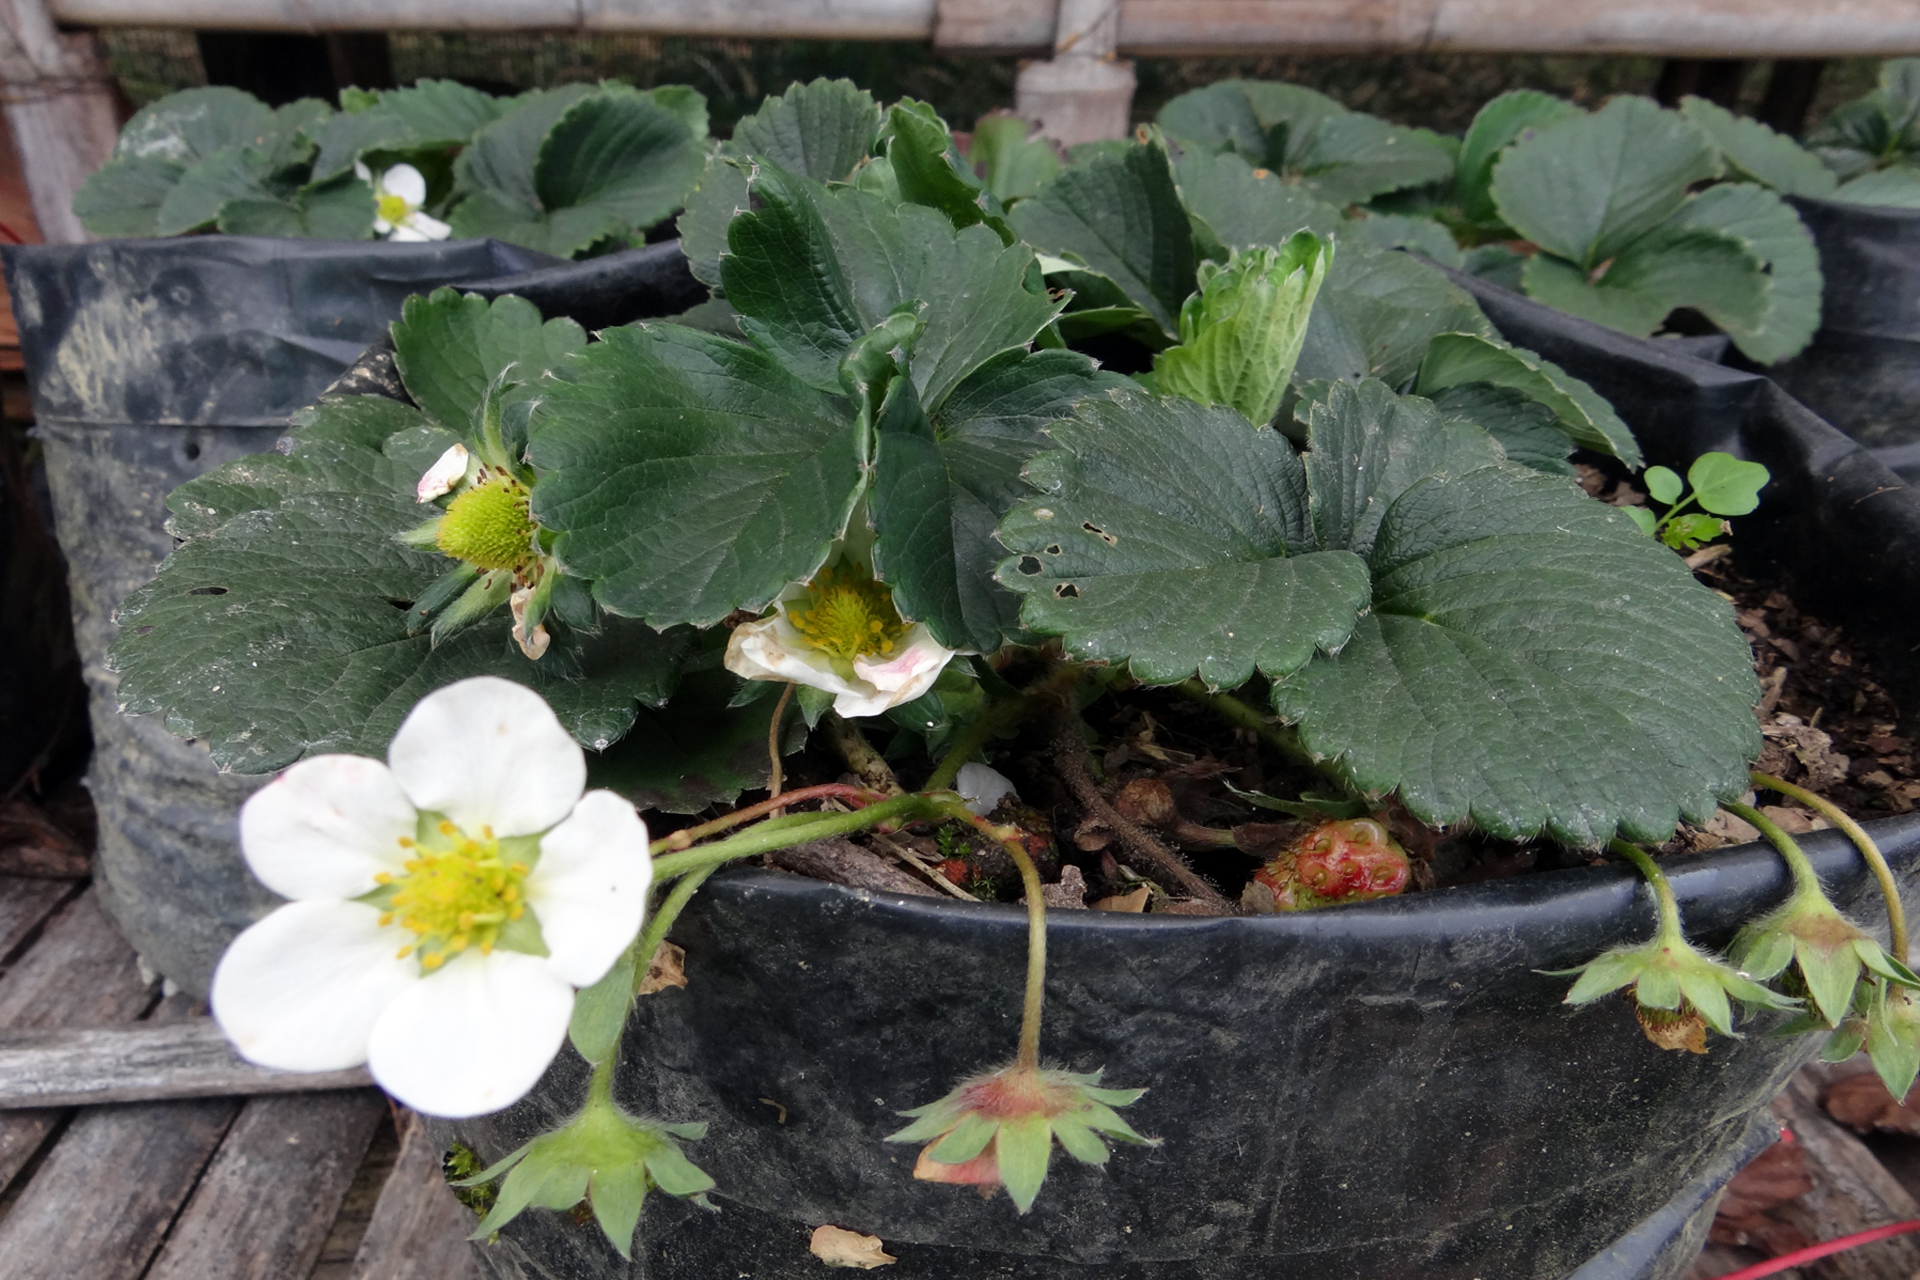
flower, flowering plant, plant, herb, alpine strawberry, wildflower, violet family, perennial plant